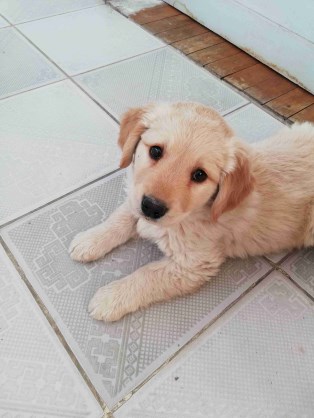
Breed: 5355-n000126-golden_retriever